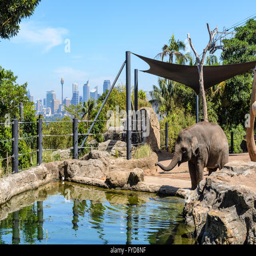
view with elephant in the foreground